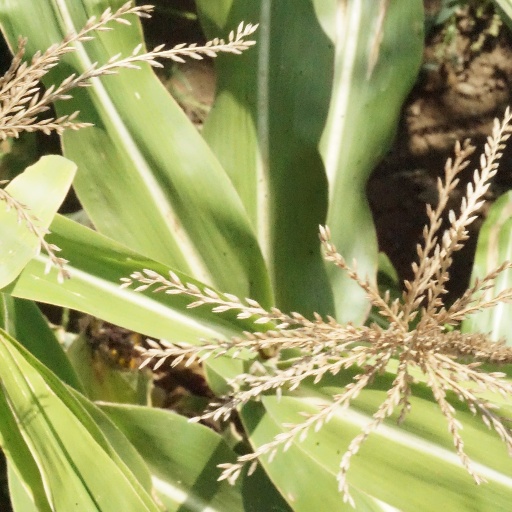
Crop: maize; corn